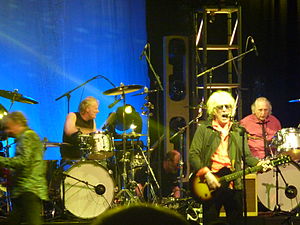
Mott the Hoople
Mott the Hoople, genforeningskoncert fra 2009
"Mott the Hoople var et engelsk rockband, der eksisterede i perioden 1969-74 og var et af glam rockens dominerende orkestre. Deres største hit var ""All the Young Dudes"" skrevet af David Bowie, der var en af gruppens beundrere.